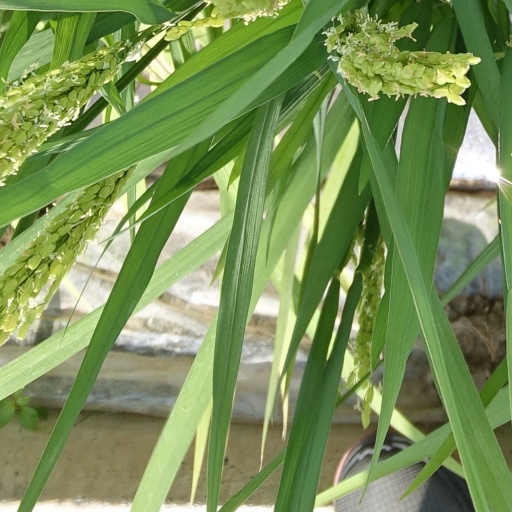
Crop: rice